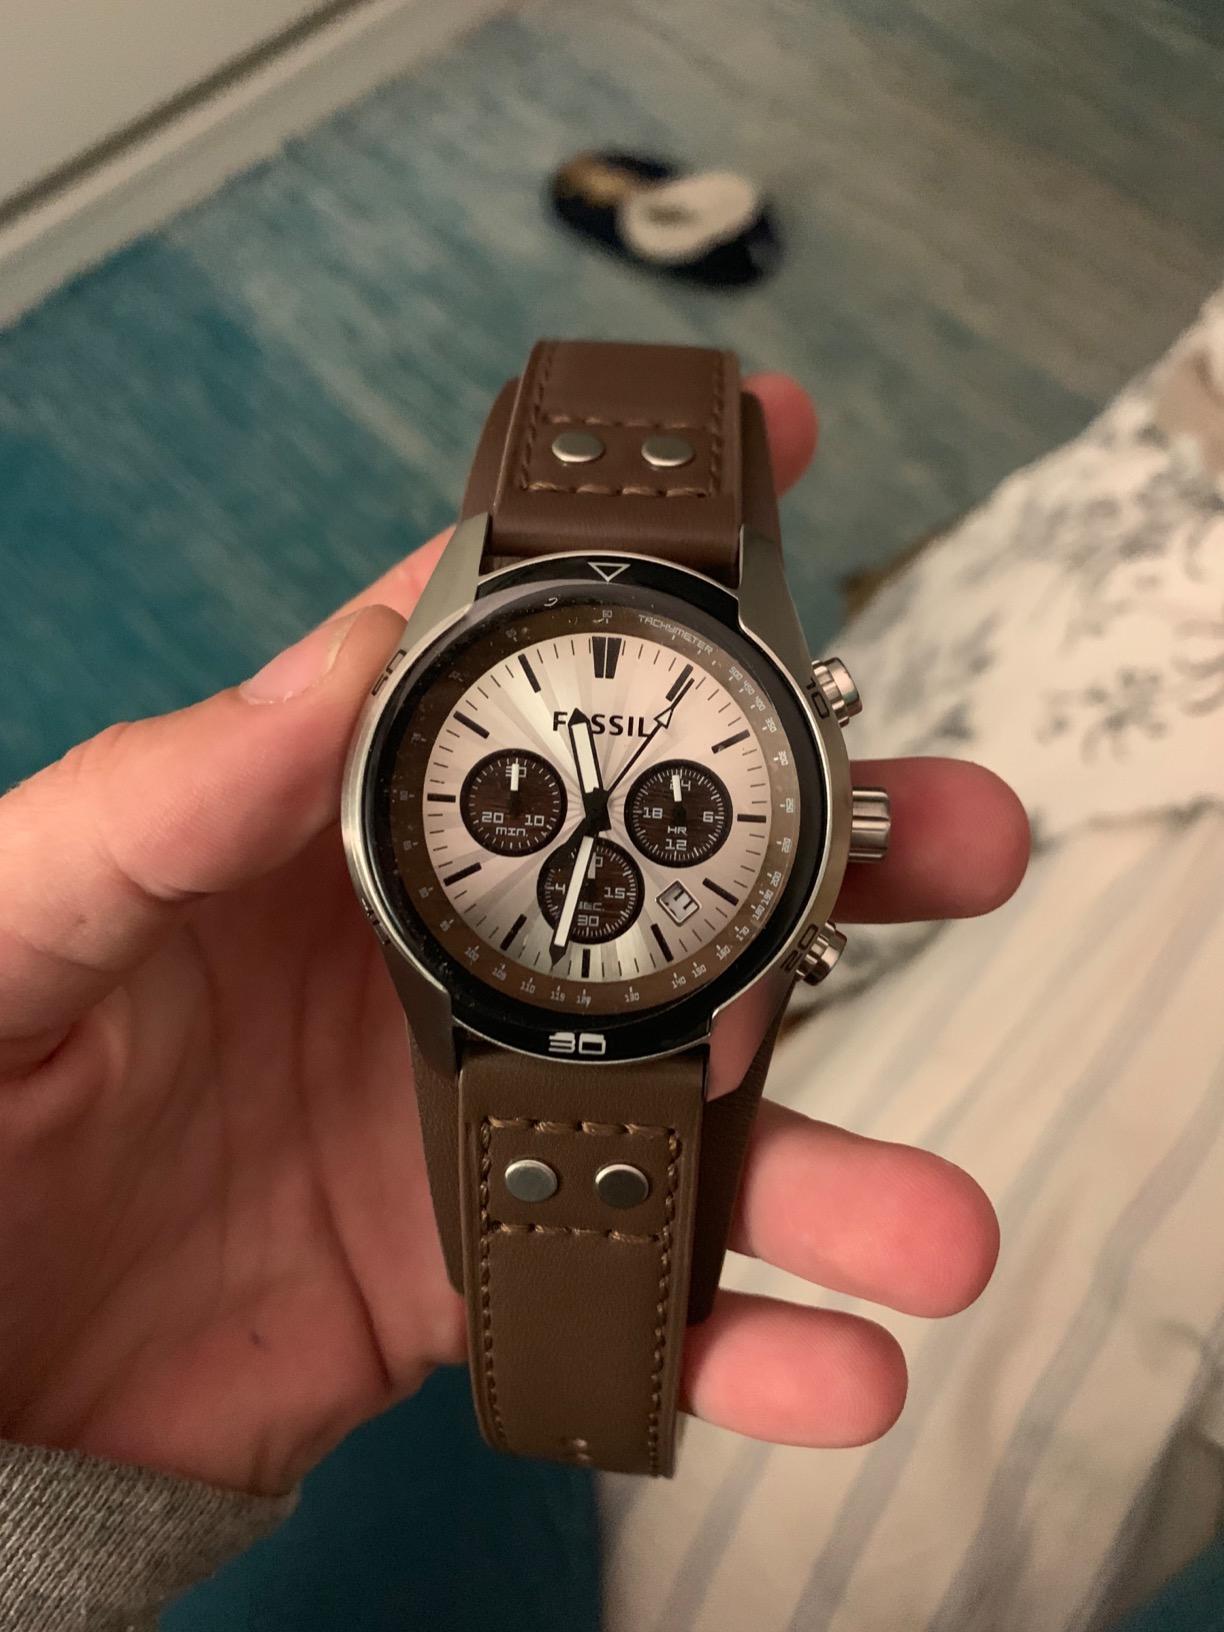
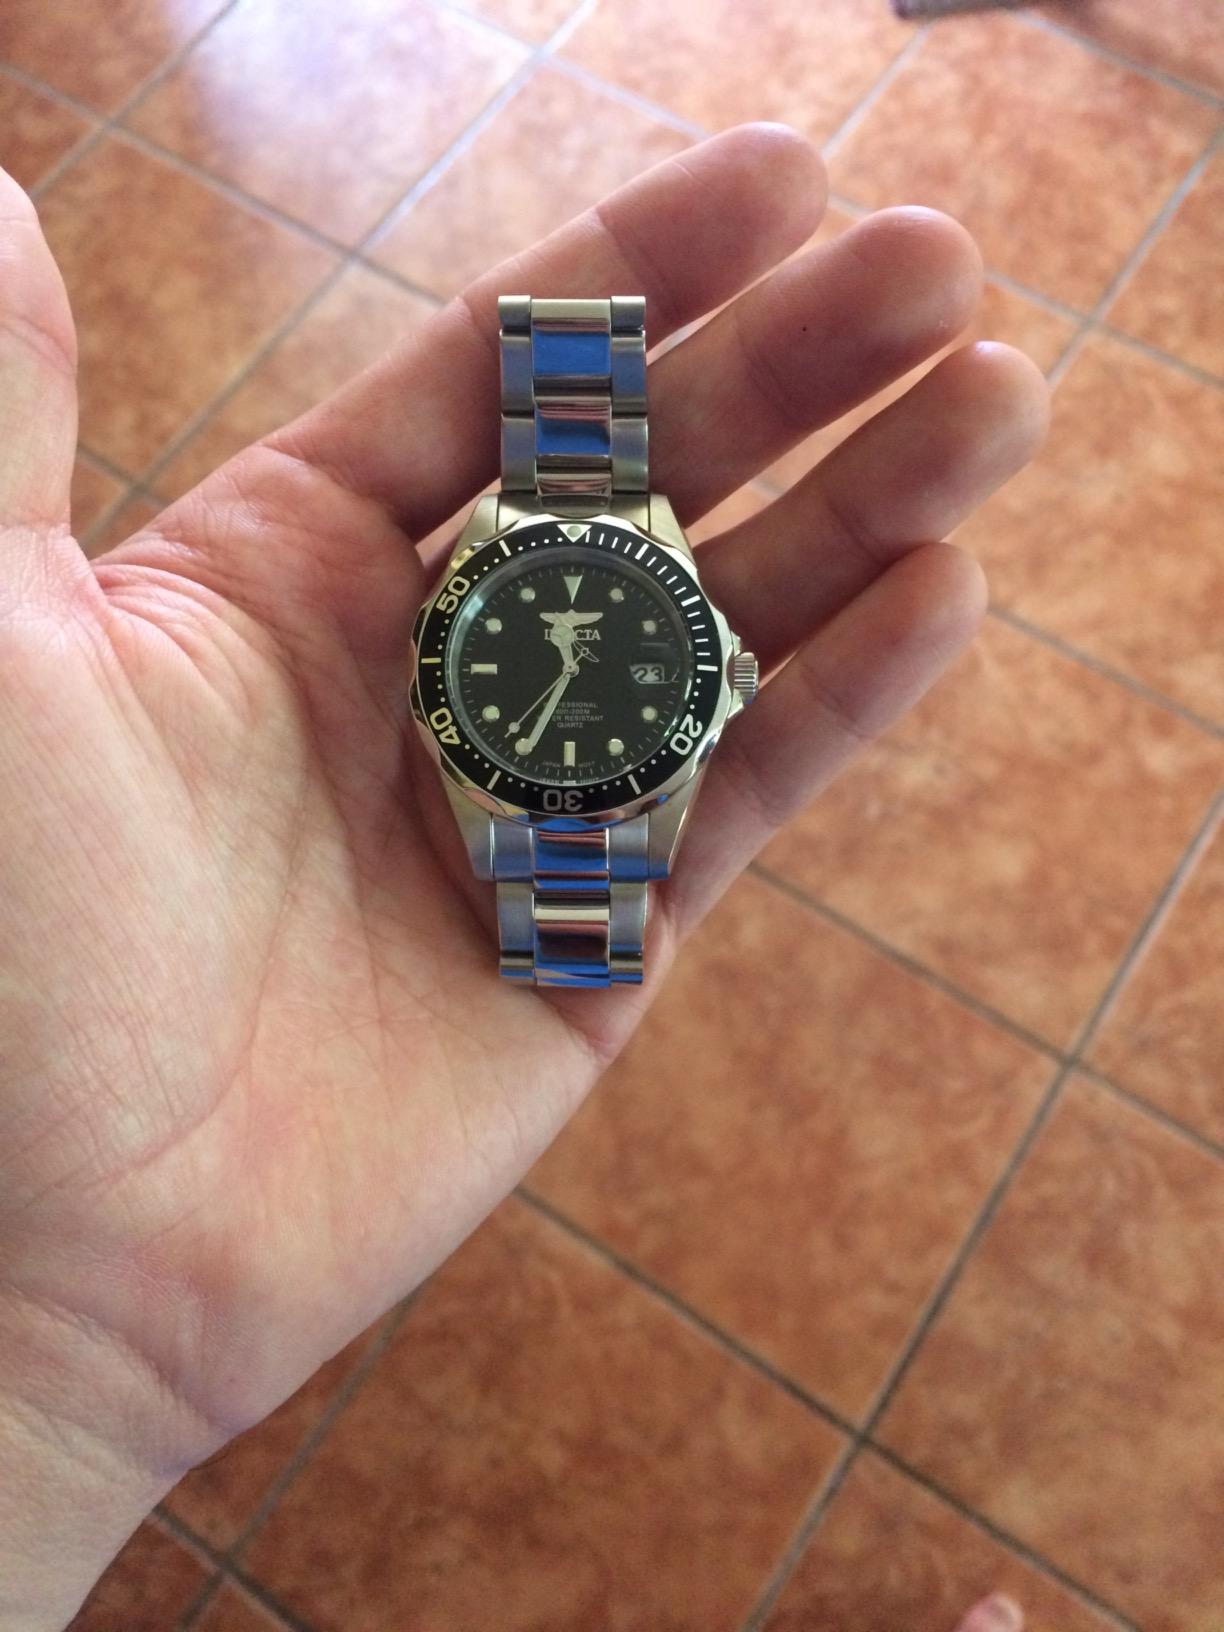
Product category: accessories_watch
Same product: no